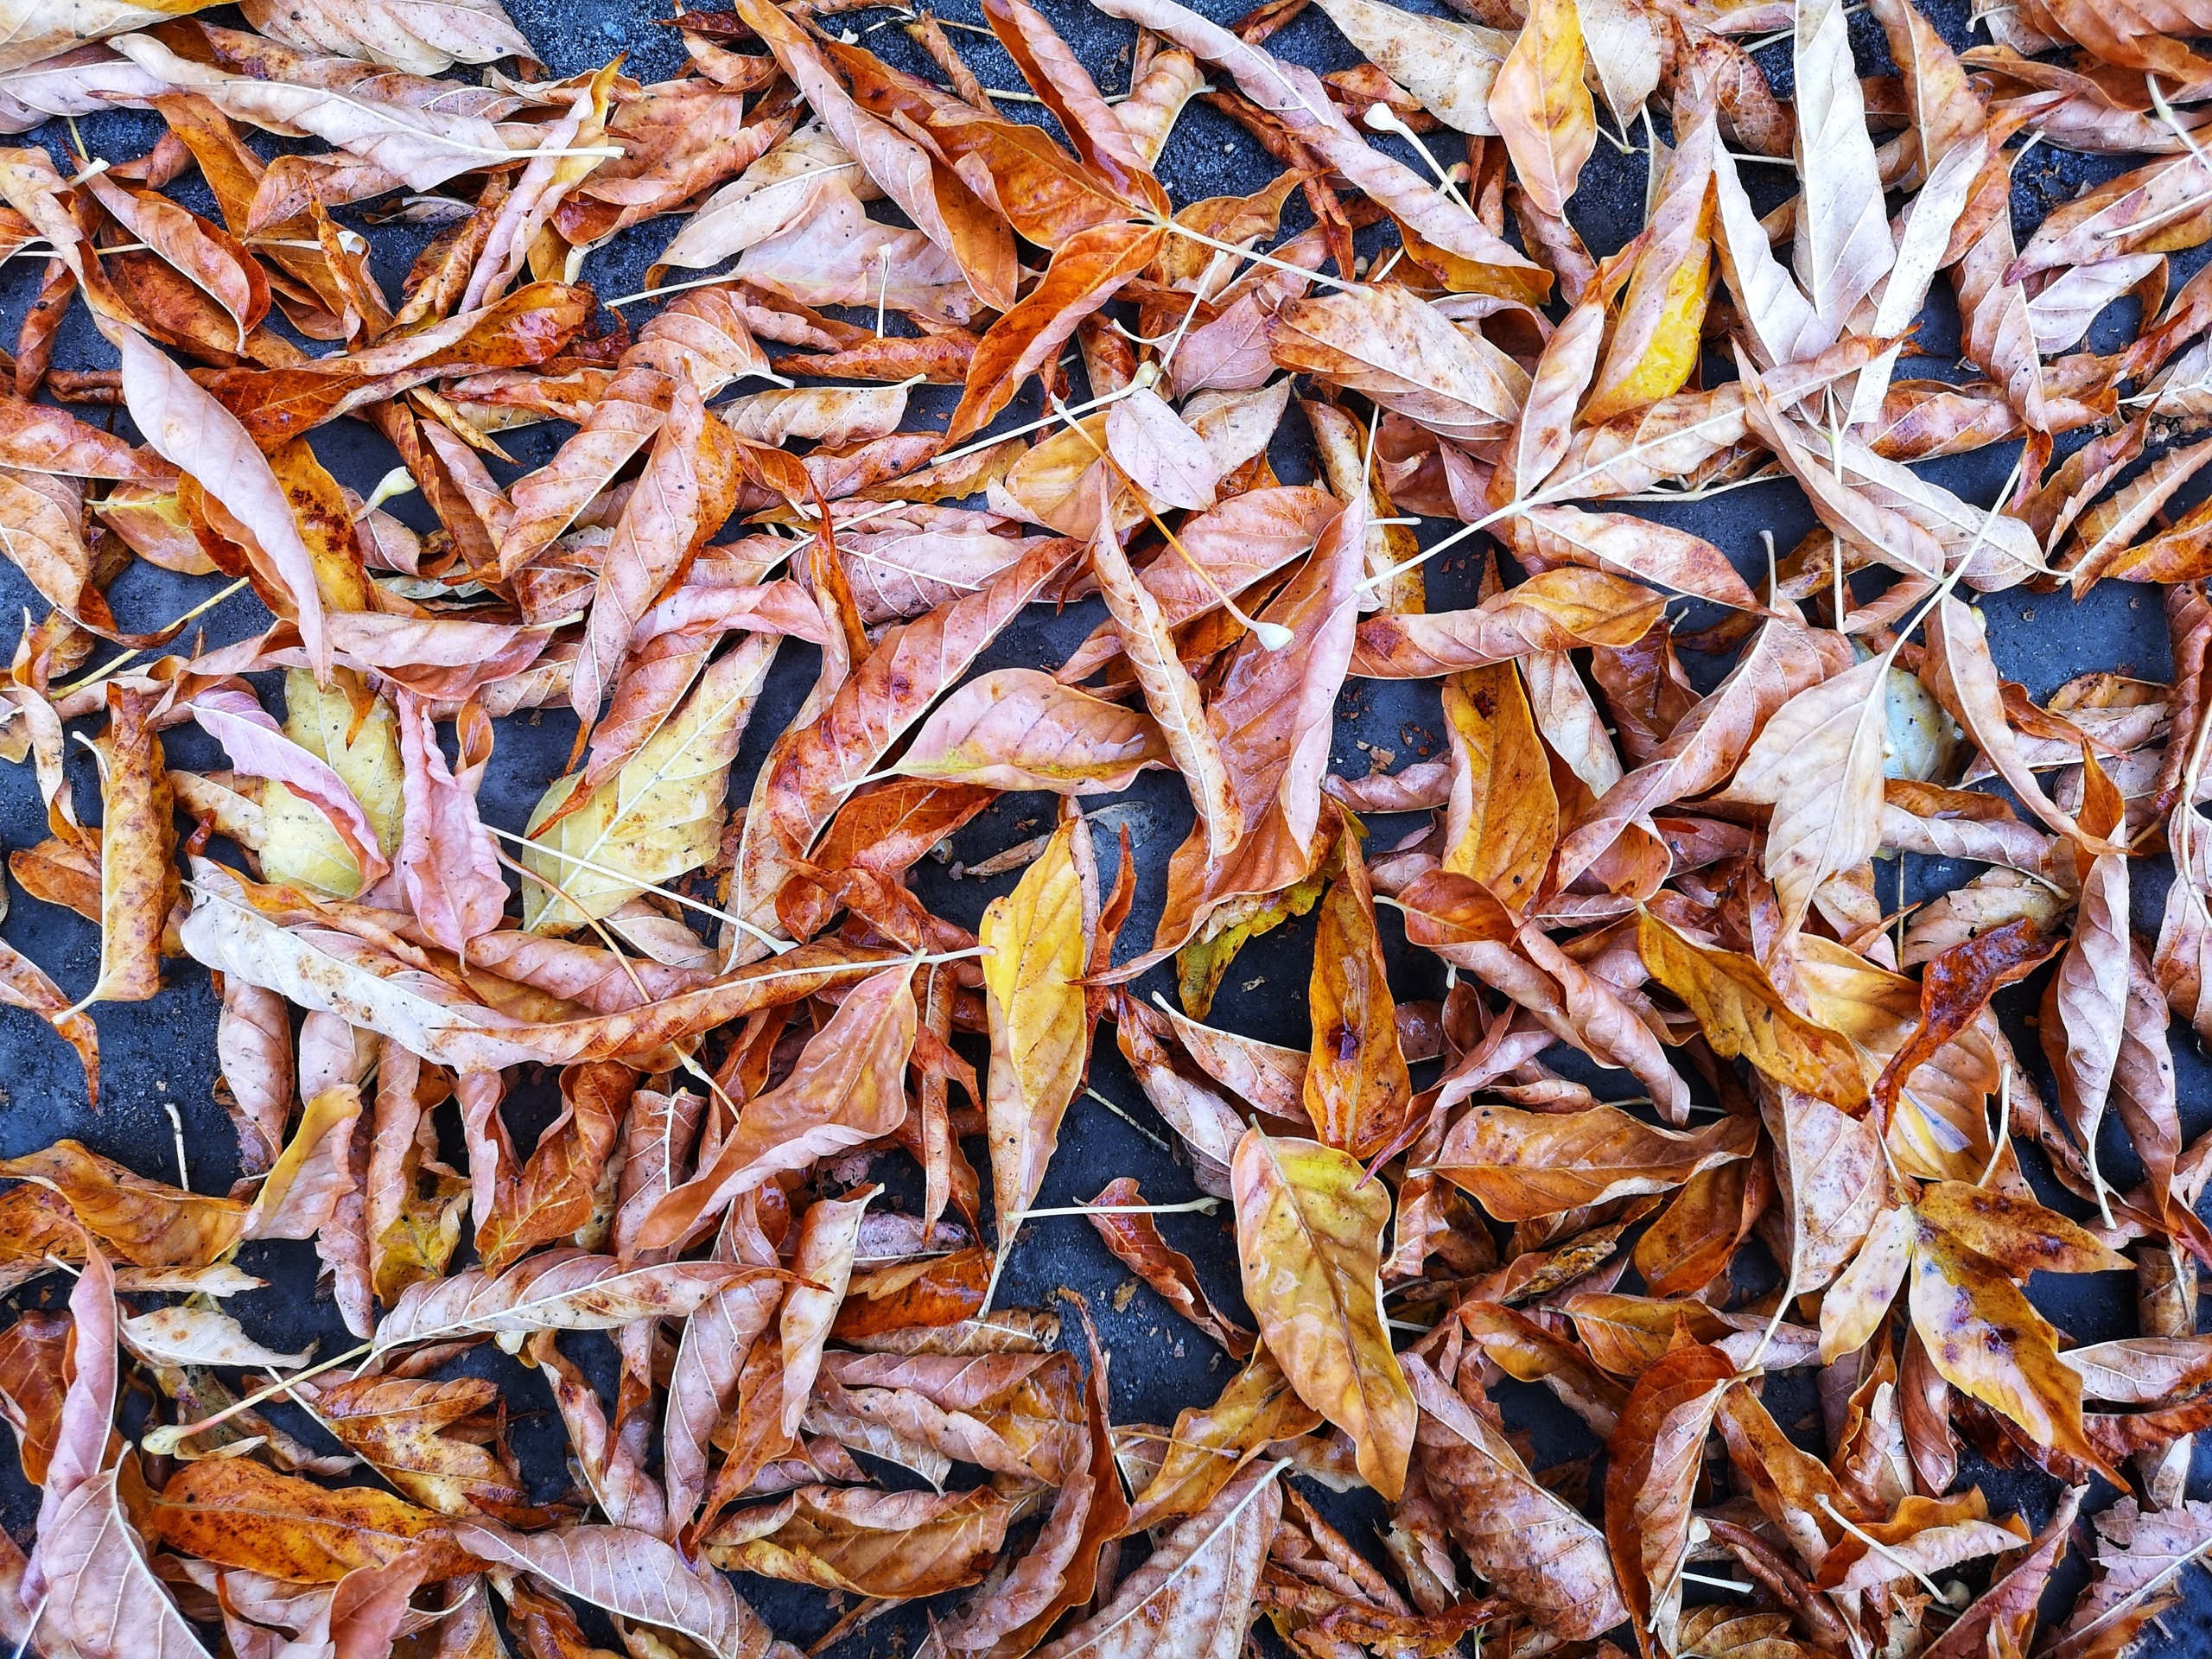
autumn, yellow, leaves, leaf, animal source foods, seafood